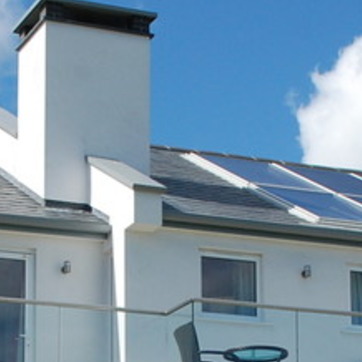
Material: other